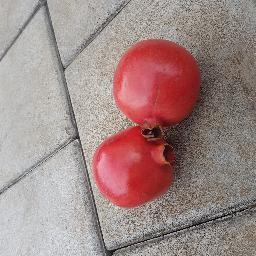
Fruit: Pomegranate
Quality: Good